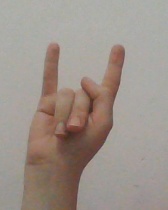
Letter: la